The Broken Wing (play)

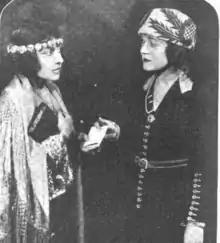

Act I ("Scene 1:Living room of Farley's home in Mexico. Late afternoon.") Inez Villera has grown into a beautiful young woman, attracting young men in the area of Luther Farley's hacienda. Farley has raised the girl from infancy. He taught Inez to know the Bible and to love cleanliness. This has spoiled her for the local swains, who regard soap as effeminate. However, Captain Santos decides Inez is worth the sacrifice, so he bathes and brushes his teeth regularly to win her. But Inez is aware of Santos' predilection for "little loves" and violence. Santos presses Inez to marry him in Farley's presence. Knowing her foster father will suffer if she refuses outright, Inez excuses herself. She and Quechita decide Inez should stall in hopes of another suitor appearing. Inez tells Santos she will answer him in thirty days, as a storm is heard in the distance. Quechita excitedly tells Inez the storm will bring her a gringo lover. ("Blackout")